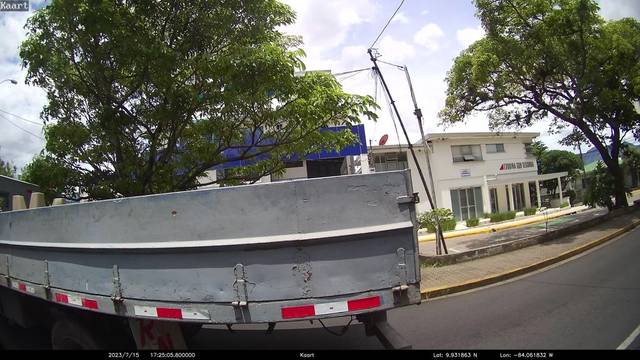
Region: Costa Rica
Coordinates: 9.932, -84.062